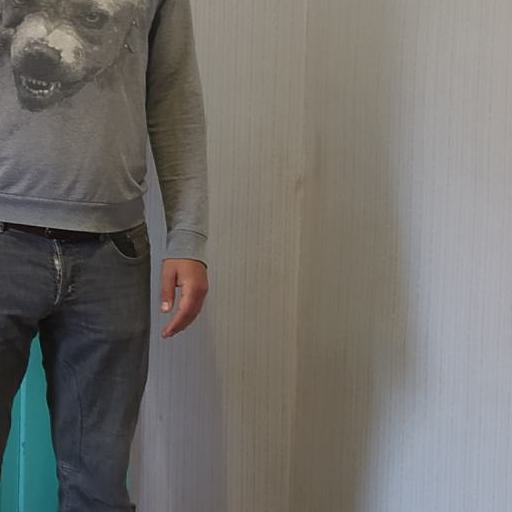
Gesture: no_gesture